Harry Gordon Selfridge

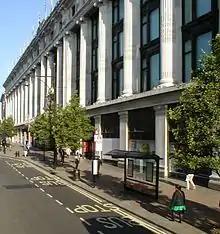
Original Oxford Street store in London

In 1906, when Selfridge travelled to London on holiday with his wife, he noticed that although the city was a cultural and commercial leader, its stores could not rival Field's in Chicago or the great galleries of Parisian department stores.